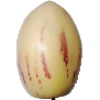
Label: pepino